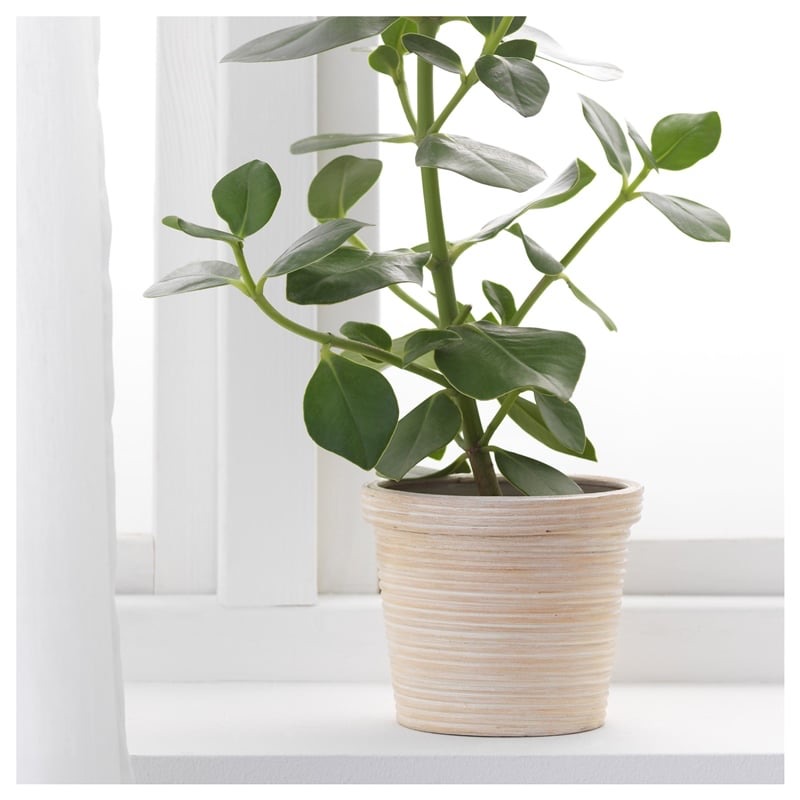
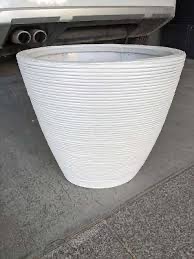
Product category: misc
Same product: yes